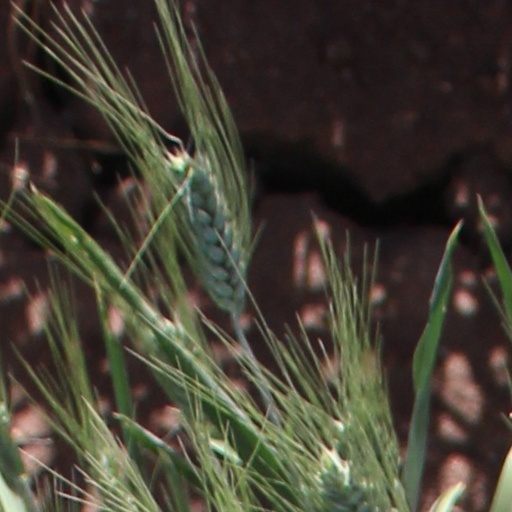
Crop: wheat